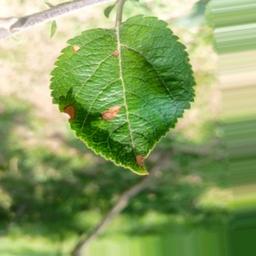
Label: Alternaria